Month of the Sacred Heart

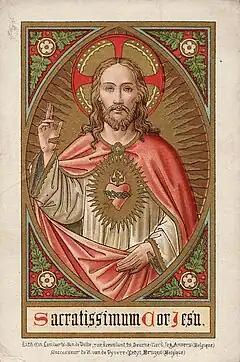

The Month of the Sacred Heart refers to the Catholic devotion of dedicating the month of June to the devotion of the Sacred Heart of Jesus. Various devotions are usually celebrated during that month.